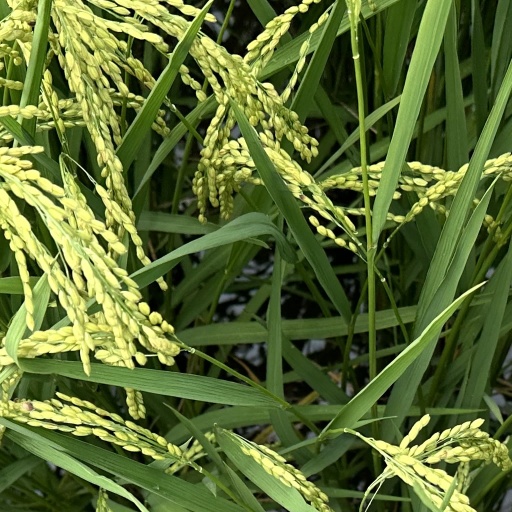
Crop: rice